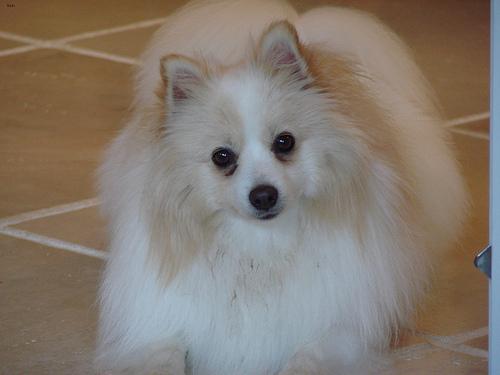
Breed: pomeranian